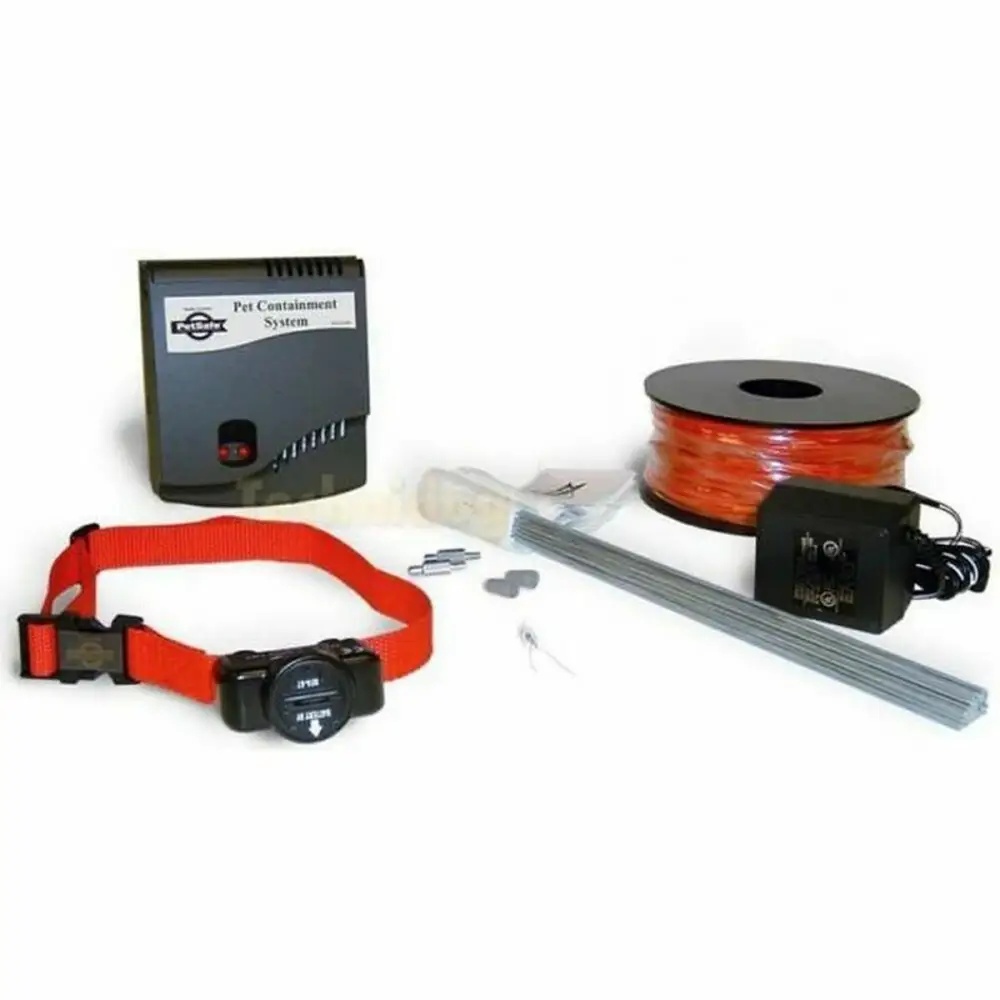
Безжична Система за Сдържане на Домашни Любимци PetSafe Pig19-15394
Brand: PetSafe
Ако мислите да подновявате гардероба си, купете Безжична Система за Сдържане на Домашни Любимци PetSafe Pig19-15394 и други PetSafe артикули ! Най-доброто качество на най-добрата цена вече е достъпно! Вторична употреба: Подходящо за кучета и други домашни любимци Вид: Безжична Система за Сдържане на Домашни Любимци
Category: Animals & Pet Supplies > Pet Supplies > Pet Containment Systems > Electronic Invisible Fences